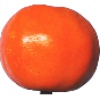
Label: clementine